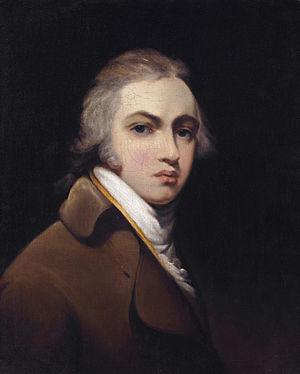
Le titre de Peintre principal en ordinaire pour le roi ou la reine d'Angleterre ou, plus tard, la Grande-Bretagne, est attribué à un certain nombre d'artistes, presque tous principalement portraitistes. Il est différent de la fonction de Serjeant Painter et similaire à celle, antérieure, de « peintre du roi ». D'autres peintres, par exemple Nicholas Hilliard occupent des fonctions similaires sans le titre, qui semble avoir été utilisé d'abord pour Antoine van Dyck en 1632.